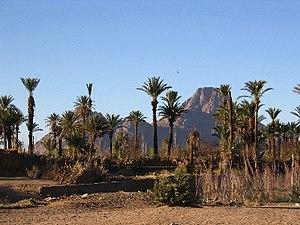
Sud de l'Algérie